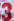
Number: 3